The Leighton Hill

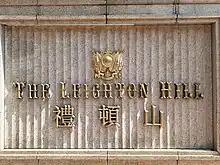

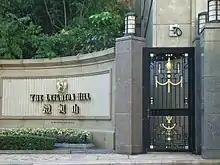
The Leighton Hill at Broadwood Road entrance

Many celebrities, high net worth individuals, CEOs, Principal Officials of the Hong Kong are the residents of the estate, including Adam Cheng, a veteran actor in TVB, Rafael Hui, former Chief Secretary for Administration of Hong Kong, and Paul Chan, Financial Secretary of Hong Kong.